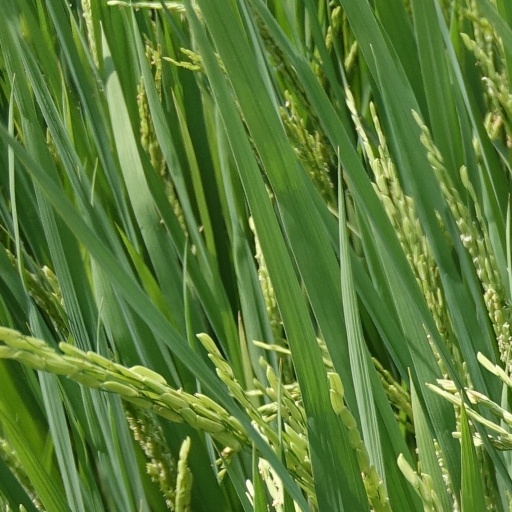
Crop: rice